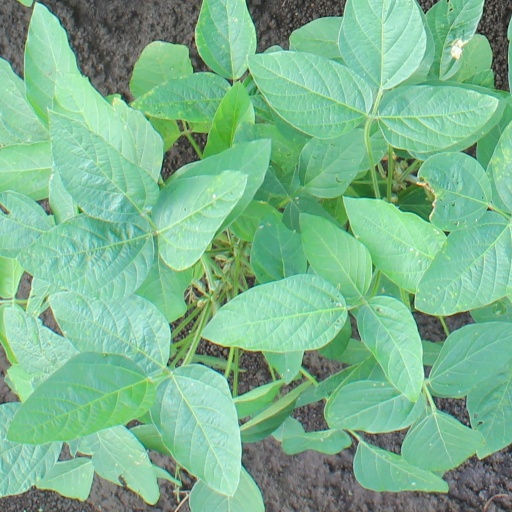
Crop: soybean